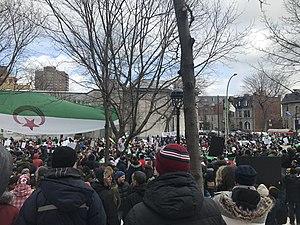
Manifestation à Montréal d'Algériens contre le 5e mandat